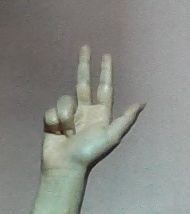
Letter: al